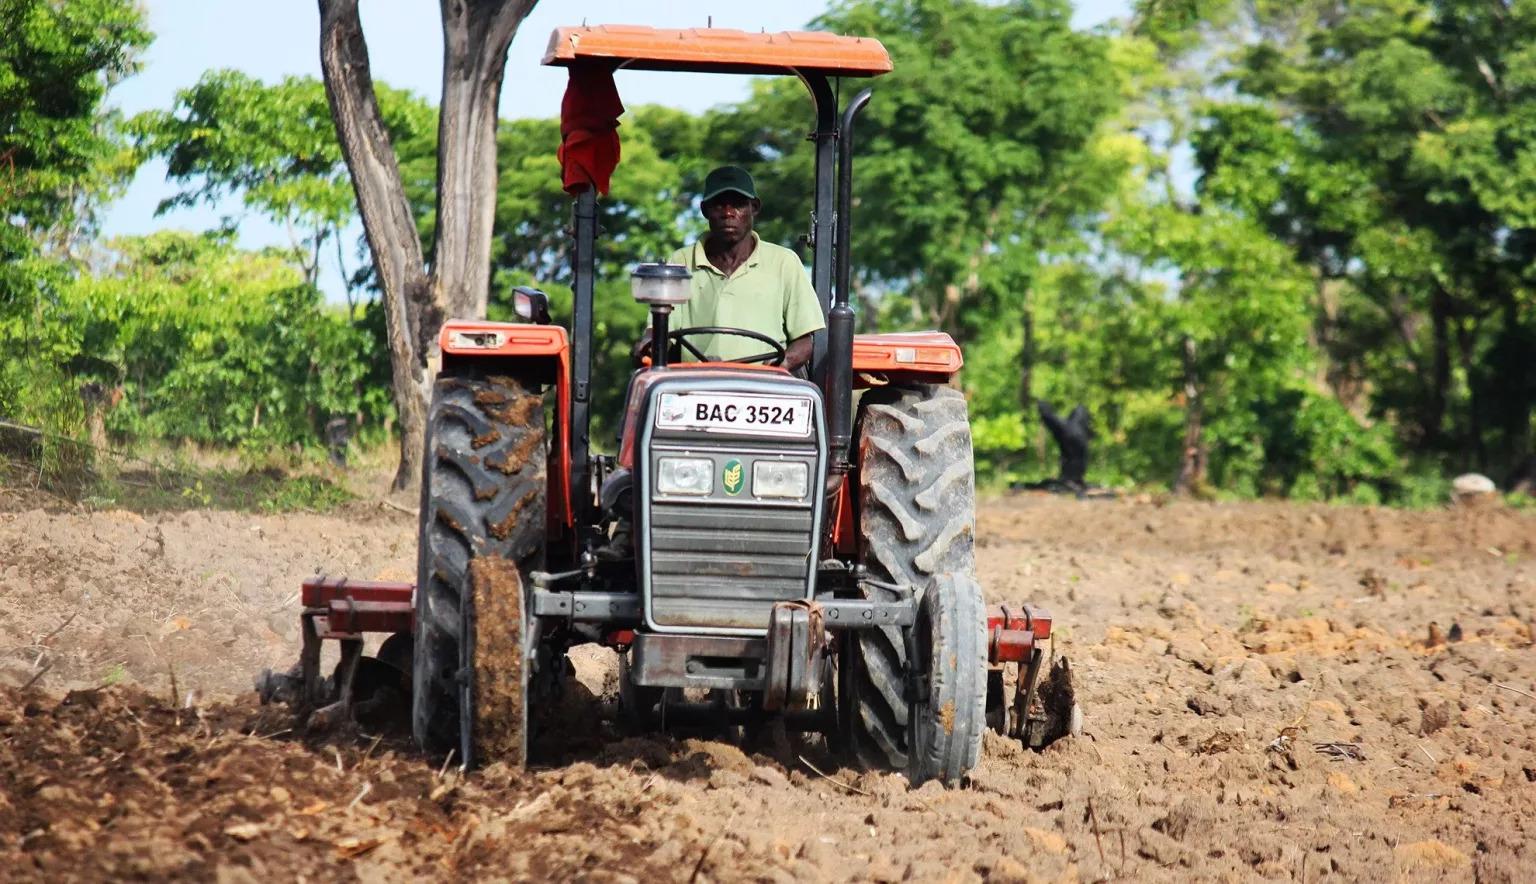
Dereva wa trekta linalotumika katika shughuli ya kilimo, akiwa katikati ya shamba kubwa, ili kufanya shughuli hiyo ya kilimo na kuweza kurahisisha kazi zinazofanywa kwa mikono kwenye shughuli ya kilimo.